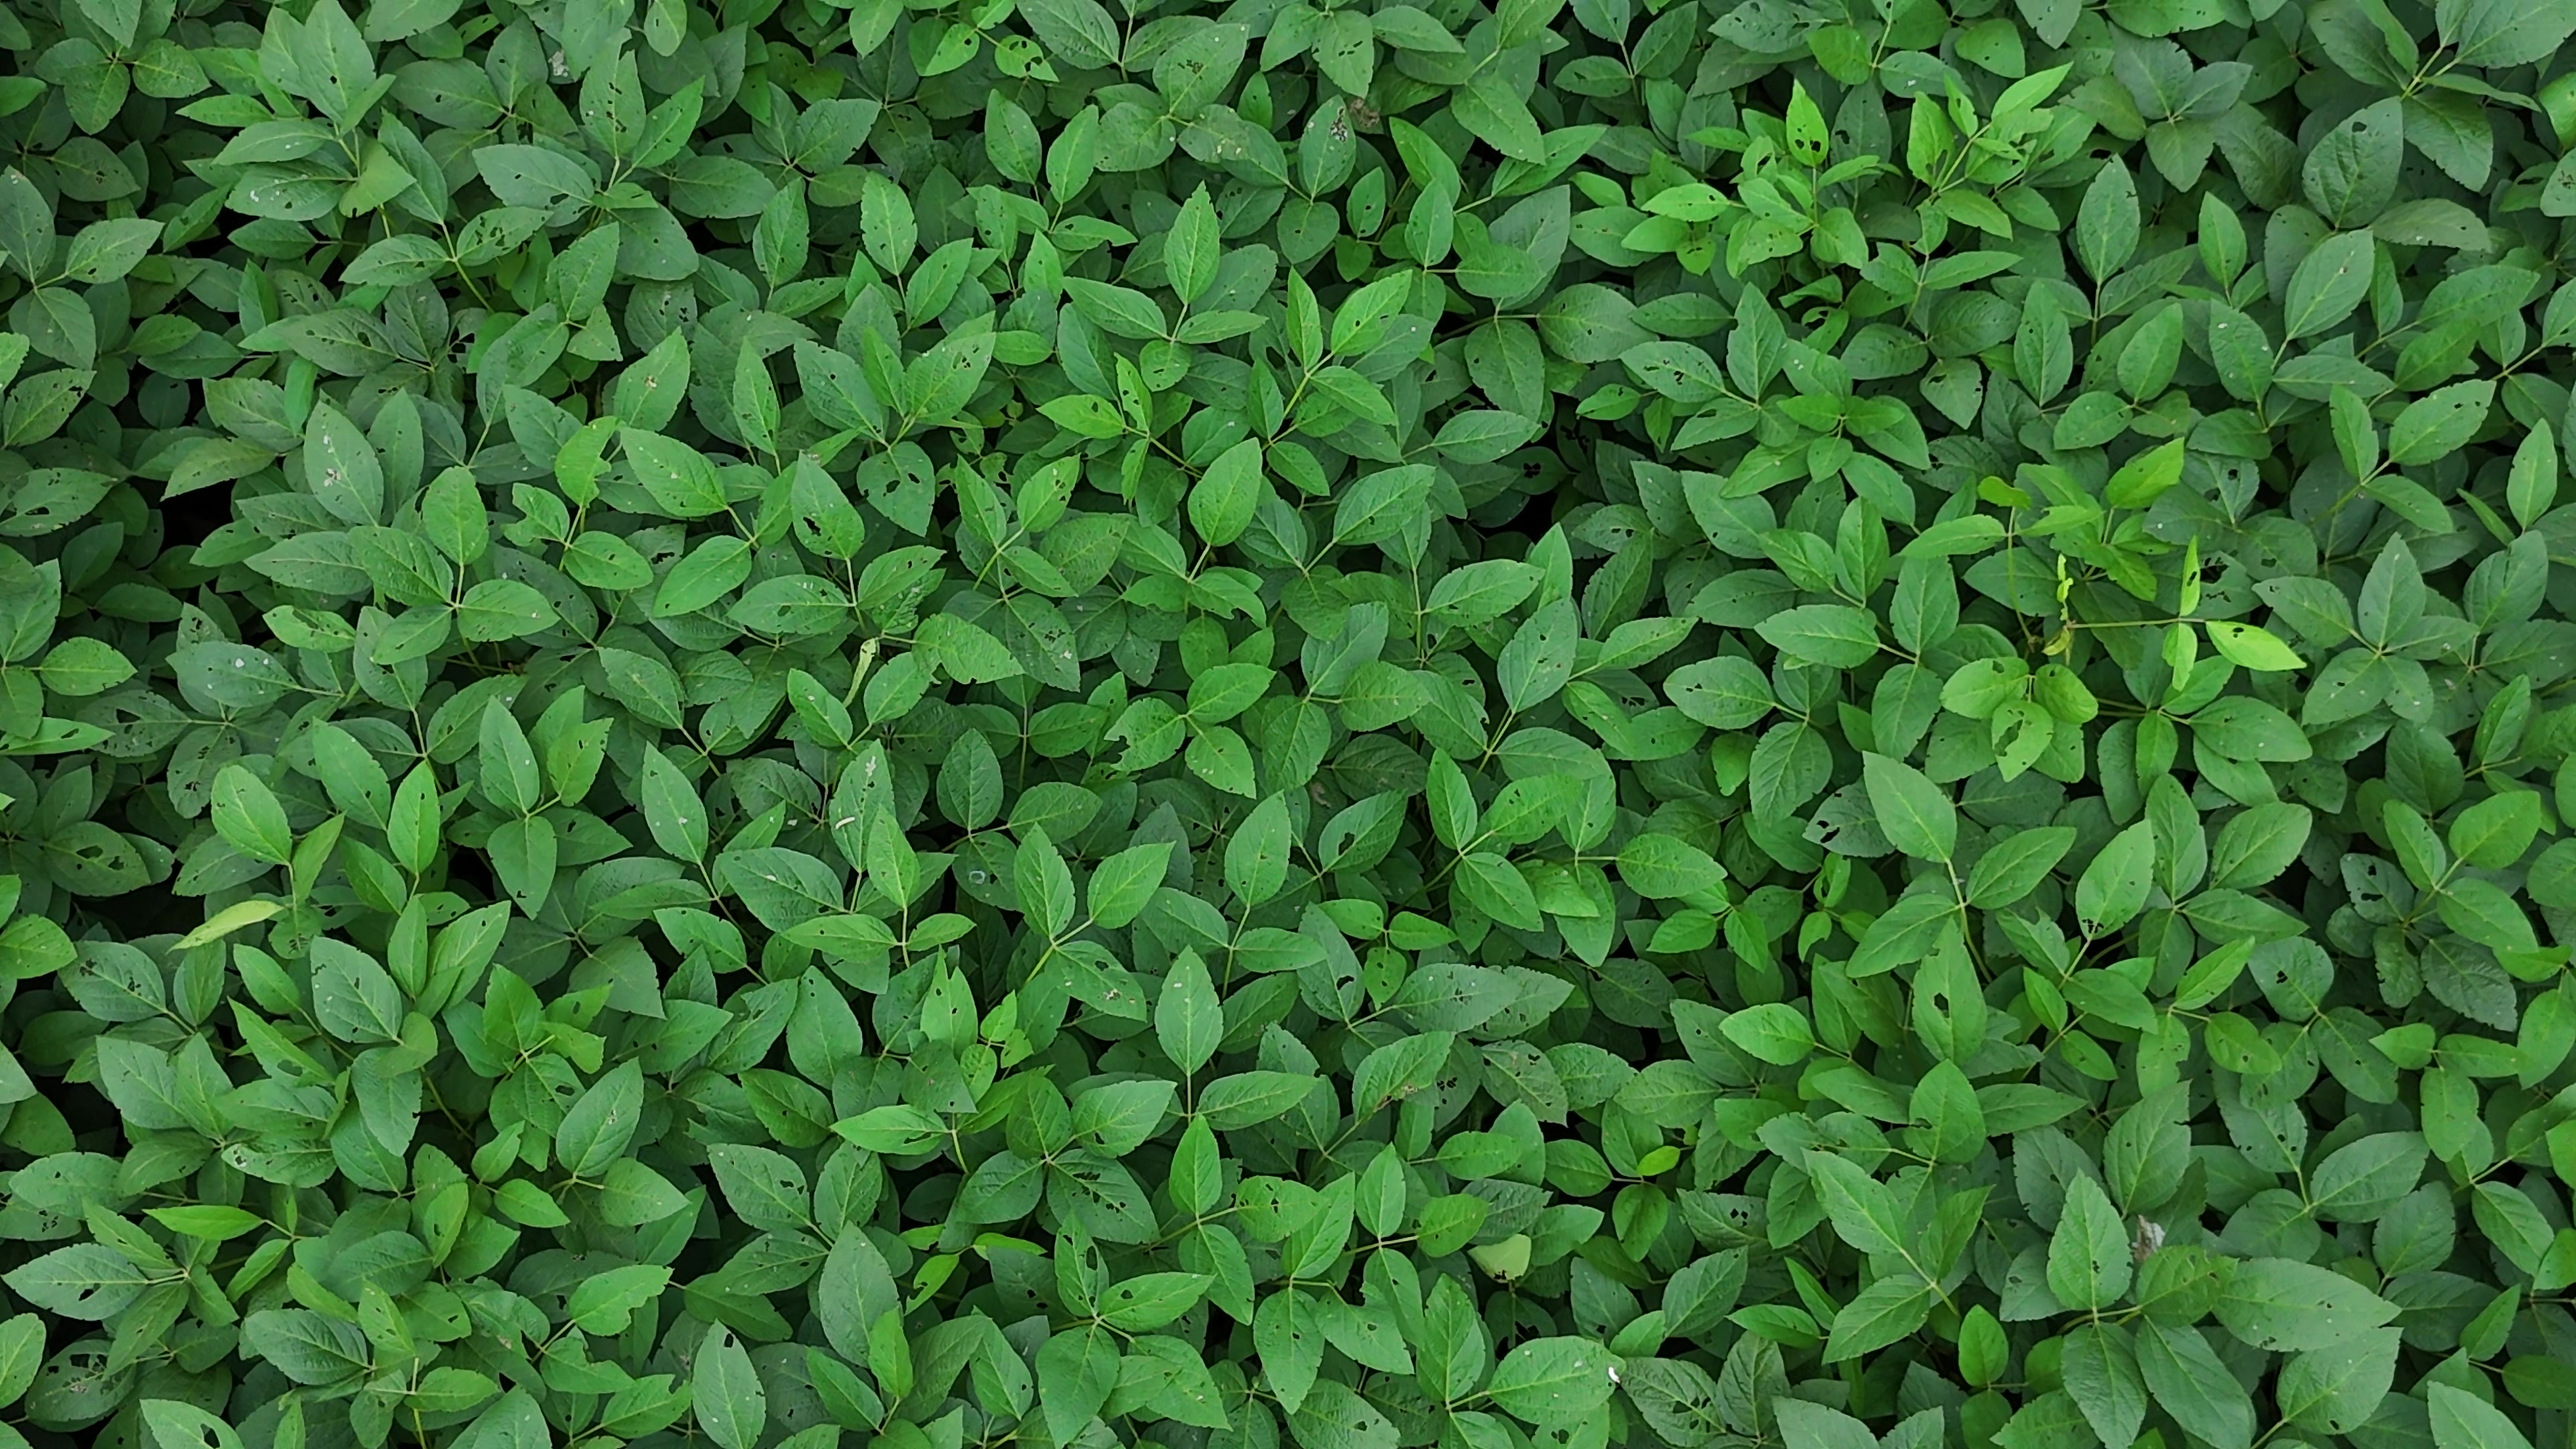
Label: Semilooper_Pest